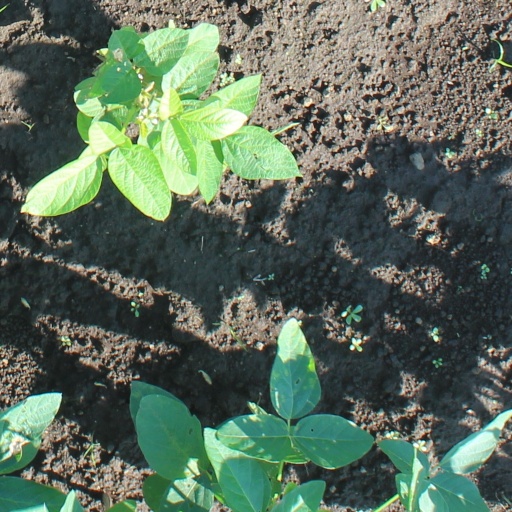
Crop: soybean